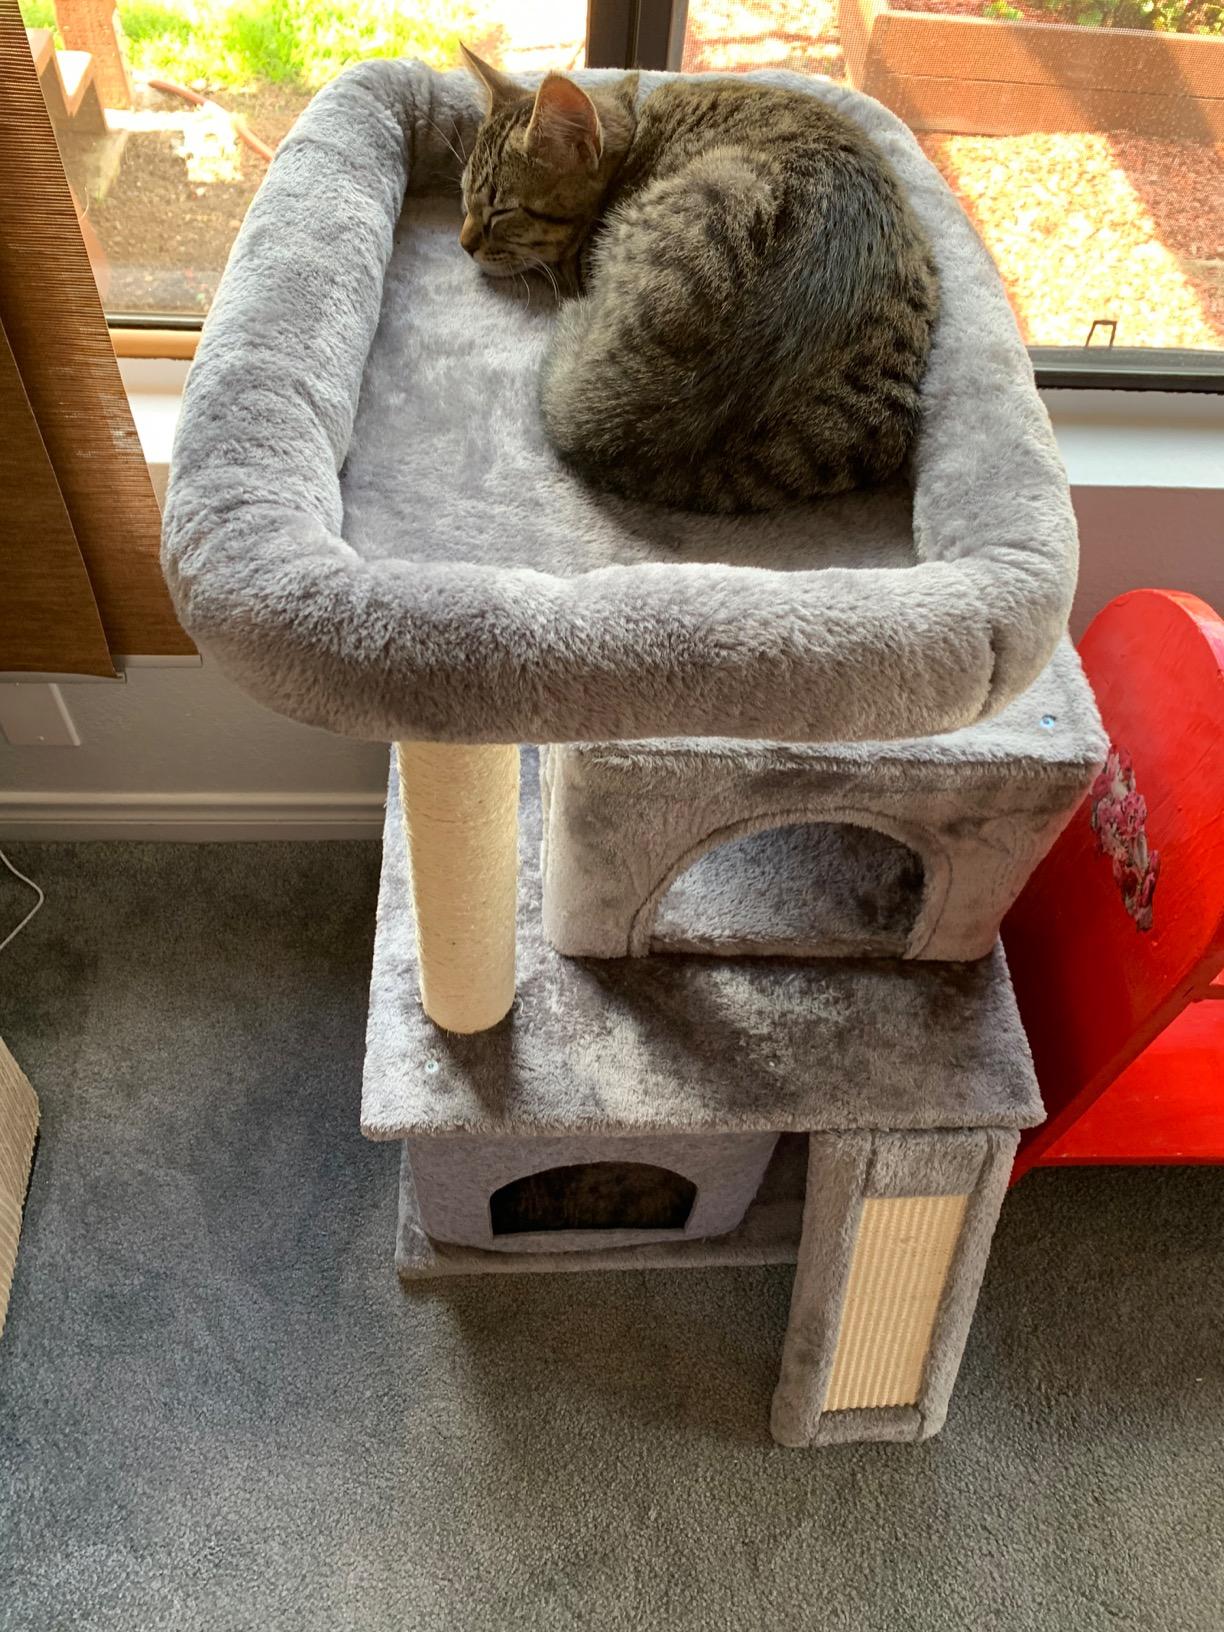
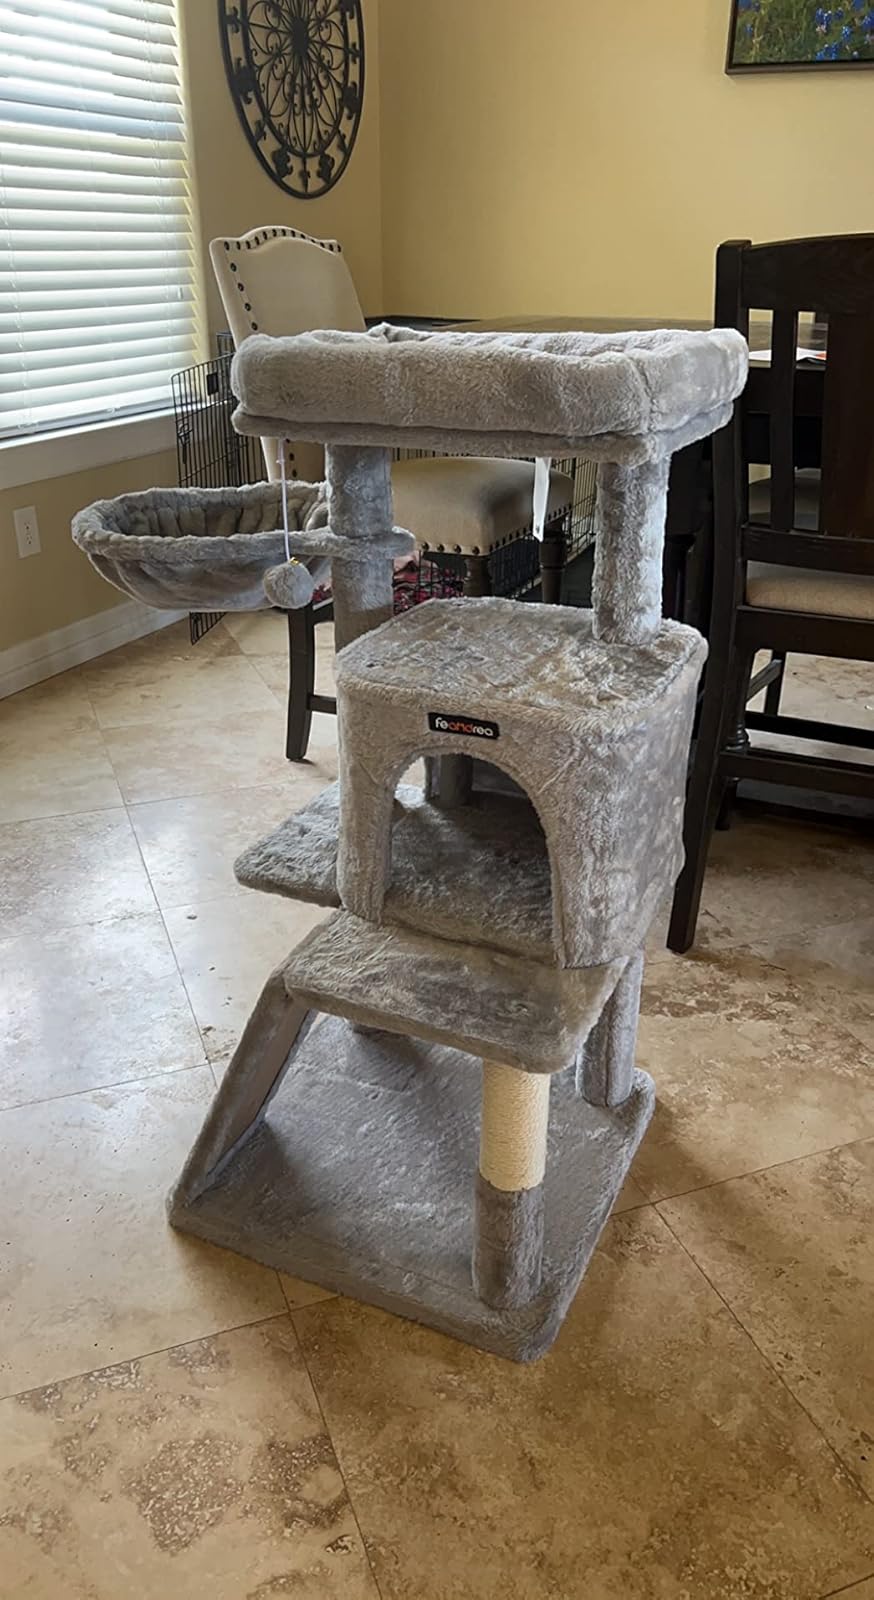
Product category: items_cat tree
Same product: no